Norah Jones

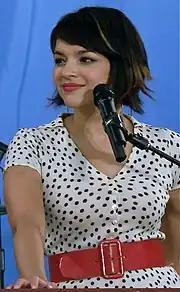
Jones performing on "Good Morning America" in 2010.

Jones's fourth studio album, "The Fall", debuted at No. 3 on the "Billboard" 200 in November 2009, selling 180,000 copies in its first week. Although it was her first album that did not reach No. 1 in the United States, it did receive critical acclaim. As part of the promotional drive for the album, Jones performed on "Dancing with the Stars", "Late Show with David Letterman", "Good Morning America" and other television programs. "The Fall" featured a St. Bernard on the cover; his name is Ben. The album's lead single, "Chasing Pirates", peaked at No. 13 on Hot Adult Contemporary Tracks and No. 7 on Jazz Songs. "Billboard"s 2000–2009 decade awards ranked Jones as the top jazz recording artist, at No. 60 best Artist. "Come Away With Me" was elected the No. 4 album and No. 1 jazz album.